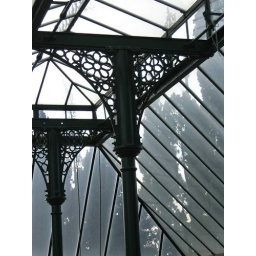
glass house in the garden of museu da cidade in lisbon